Honolulu Fire Department

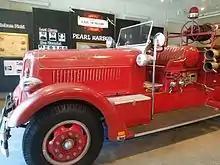
Old Engine No.1, a 1938 Seagrave, has shrapnel damage from the attacks on Hickham Field during the bombing of Pearl Harbor on December 7, 1941

The Honolulu Fire Museum and Education Center is located in the former historic Kakaʻako Fire Station, built in 1928, and neighbors the HFD headquarters’ building, which was completed in 2006. The Engine Company occupied Kakaʻako Station on October 1, 1929, and the Ladder Truck Company moved on March 1, 1930. The Shop opened in 1931. Kaka’ako Fire Station was one of several HFD stations that were nominated to the National Register of Historic Places in 1980.